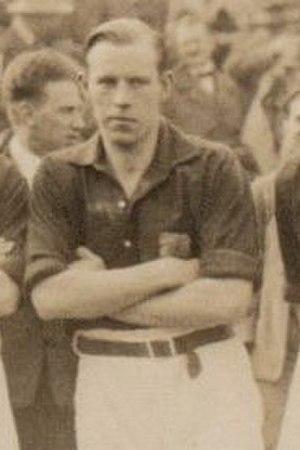
Arie Bieshaar est un footballeur international néerlandais. Il participe aux Jeux olympiques d'été de 1920, remportant la médaille de bronze avec les Pays-Bas.